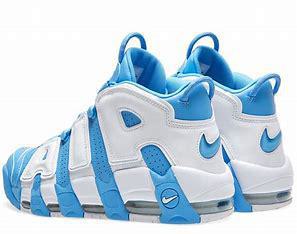
Brand: Nike
Model: Air More Uptempo